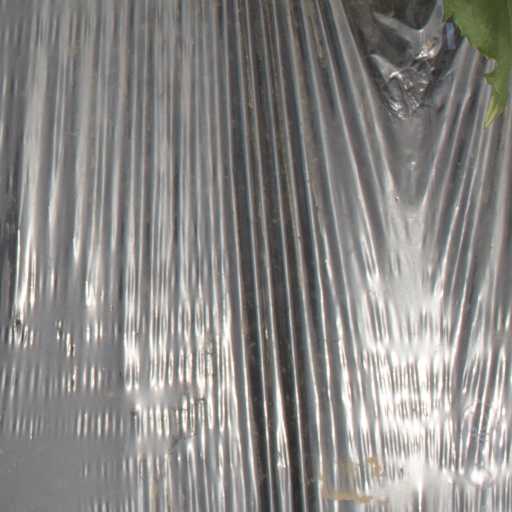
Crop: Jerusalem artichoke